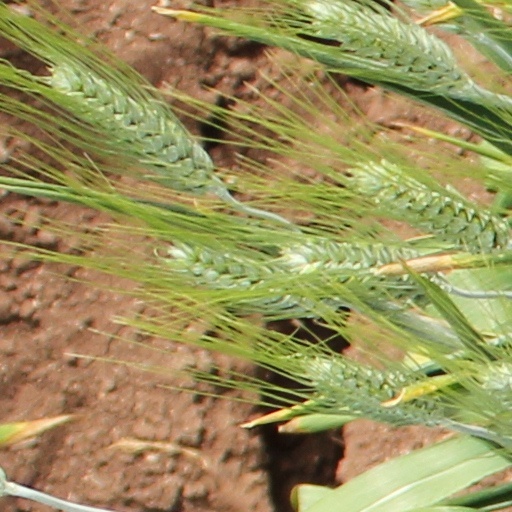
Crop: wheat